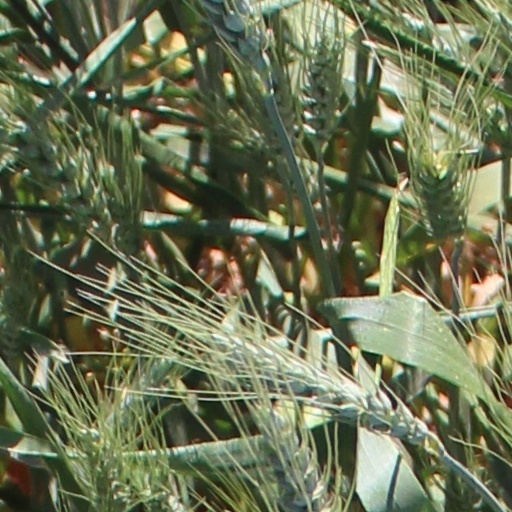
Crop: wheat